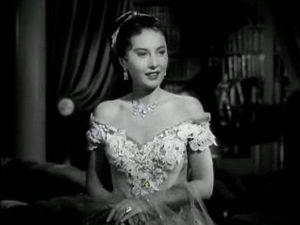
Barbara Stanwyck, de son vrai nom Ruby Catherine Stevens, est une actrice américaine, née le 16 juillet 1907 à New York et morte le 20 janvier 1990 à Santa Monica en Californie.